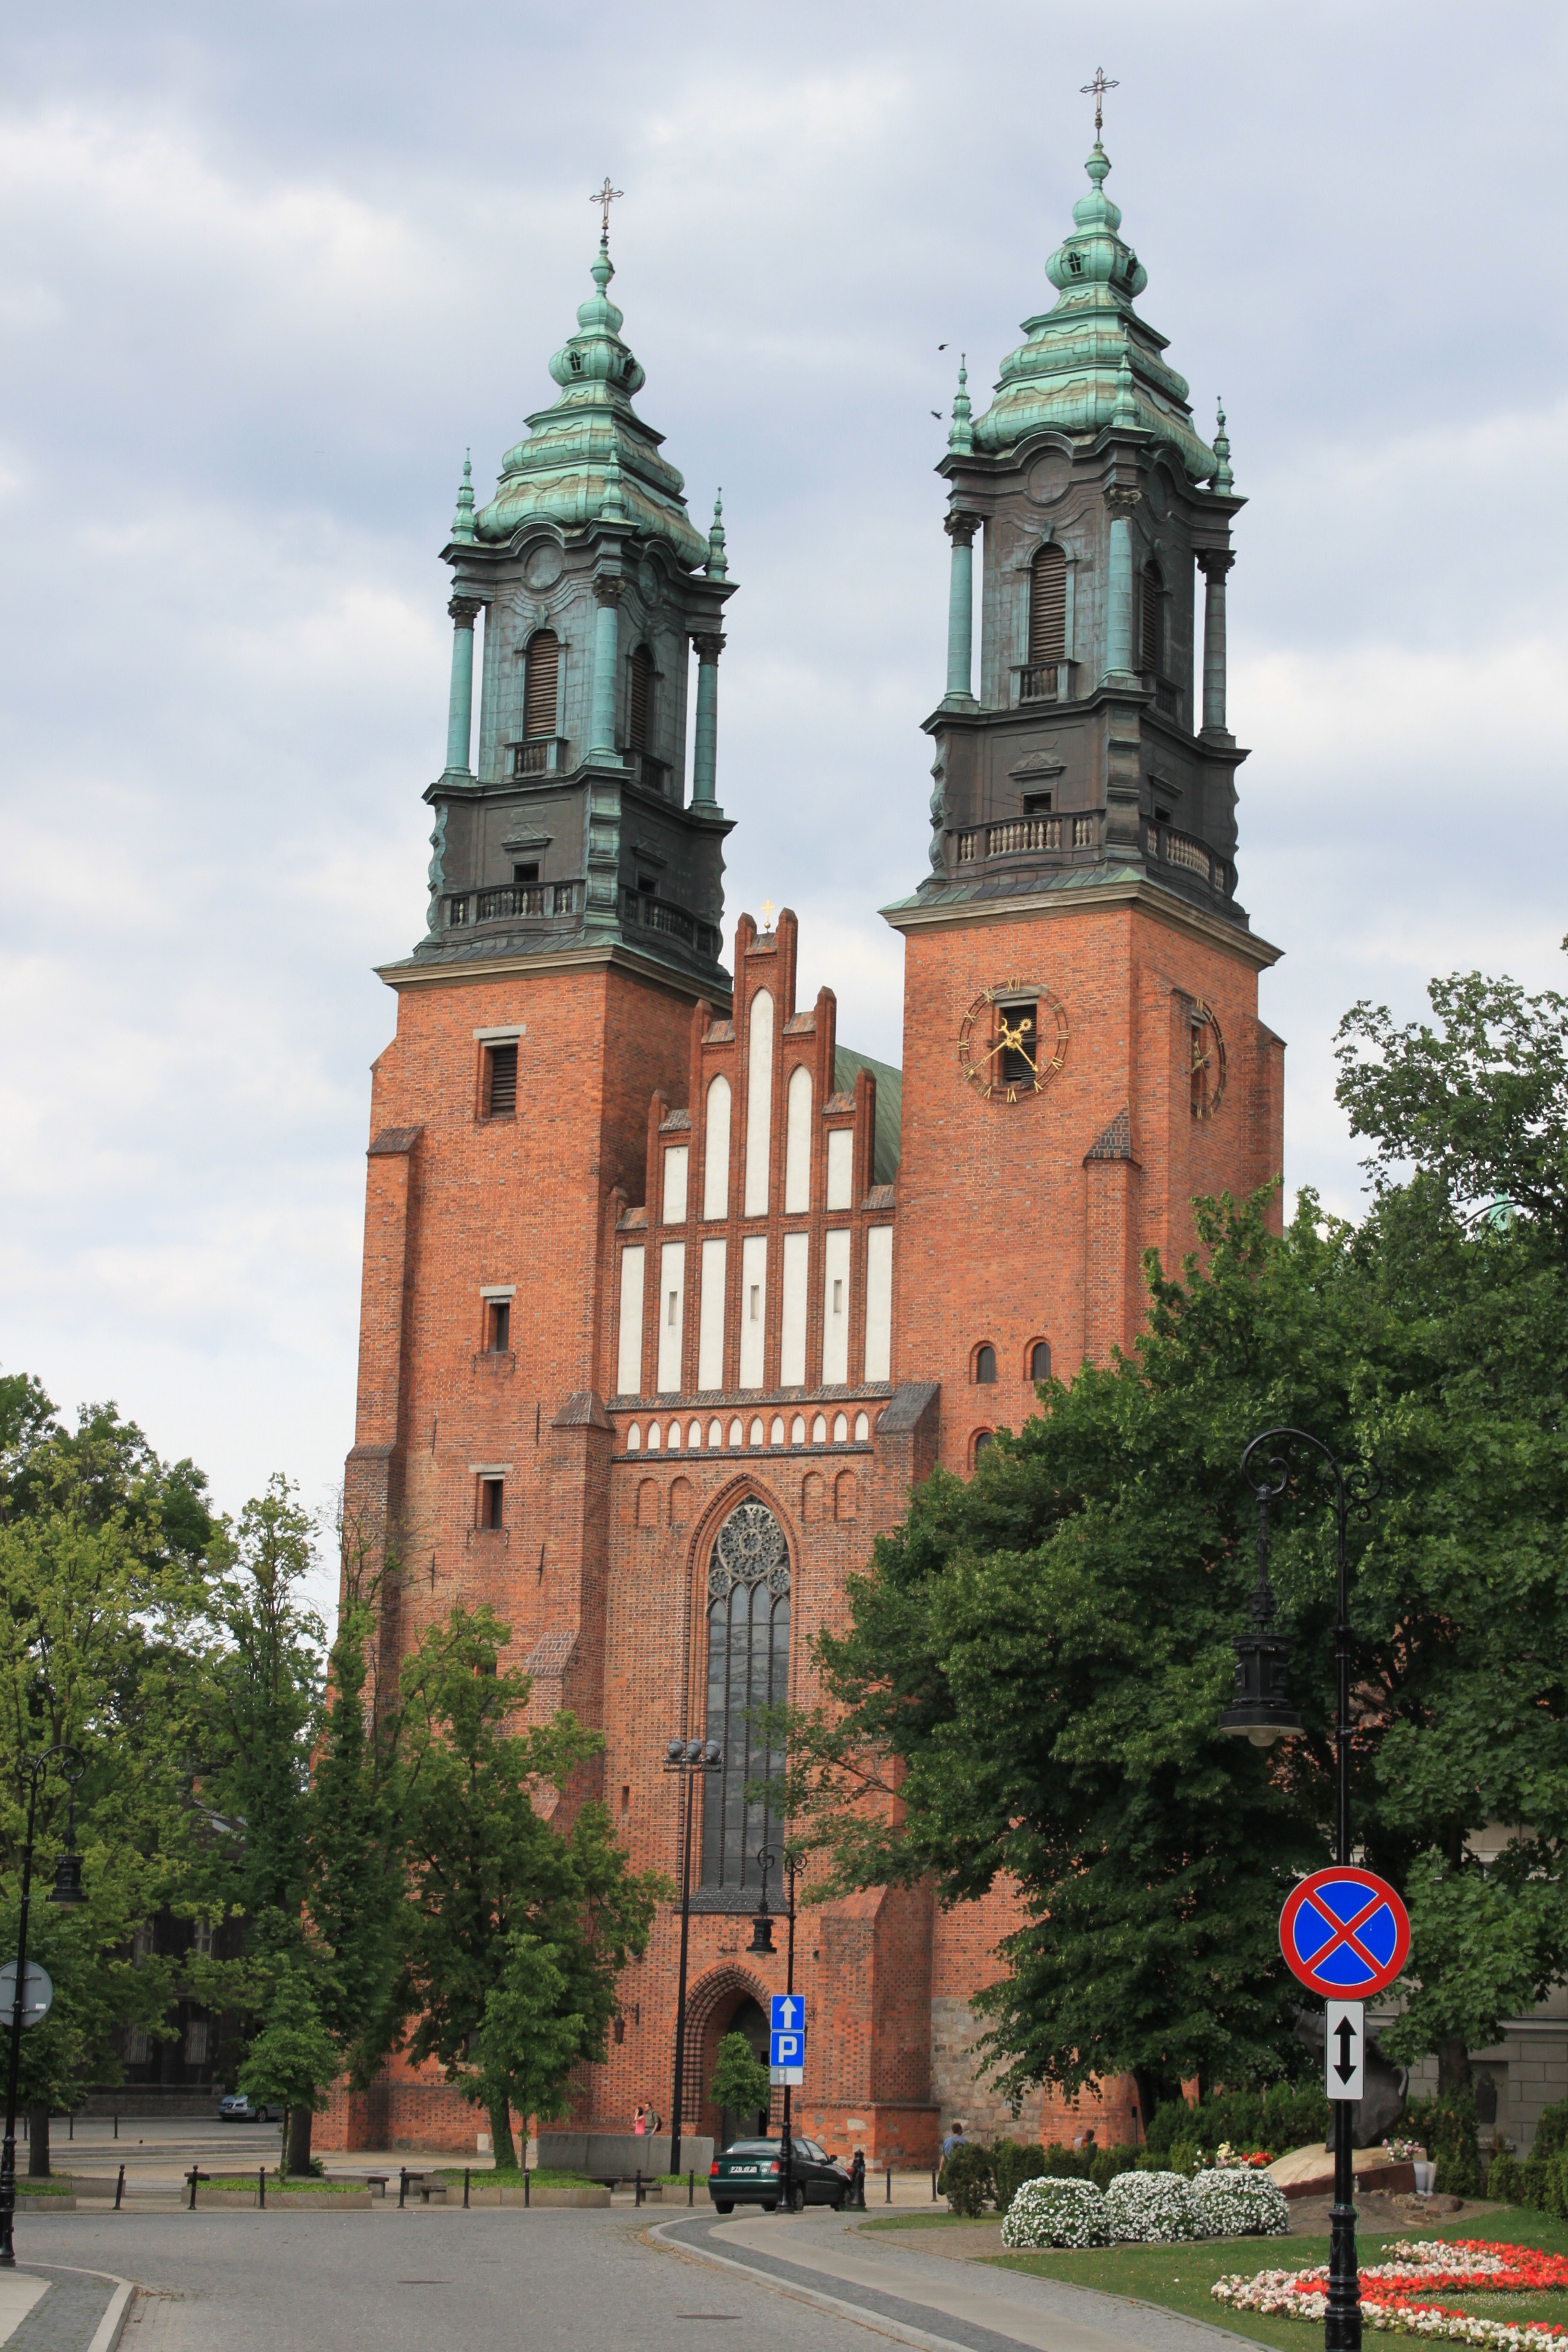
town, building, city, monument, downtown, tower, landmark, church, cathedral, gothic, place of worship, clock tower, bell tower, spire, faith, steeple, poland, christianity, monuments, the cathedral, the basilica, poznan